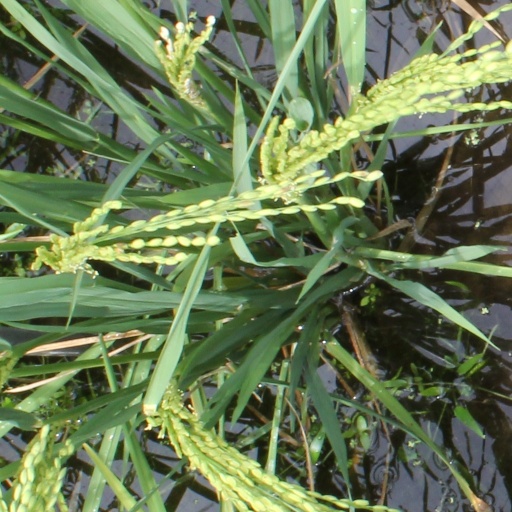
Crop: rice